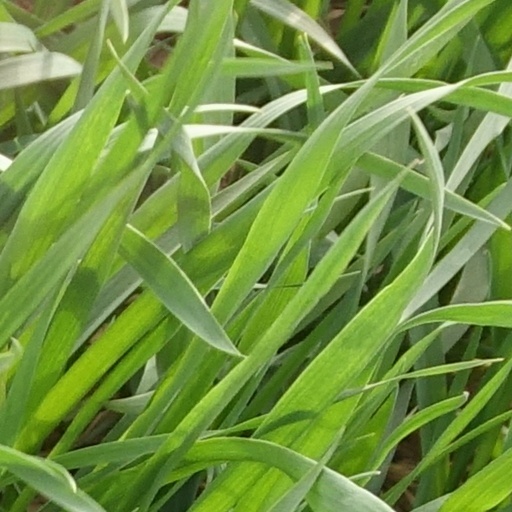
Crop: wheat